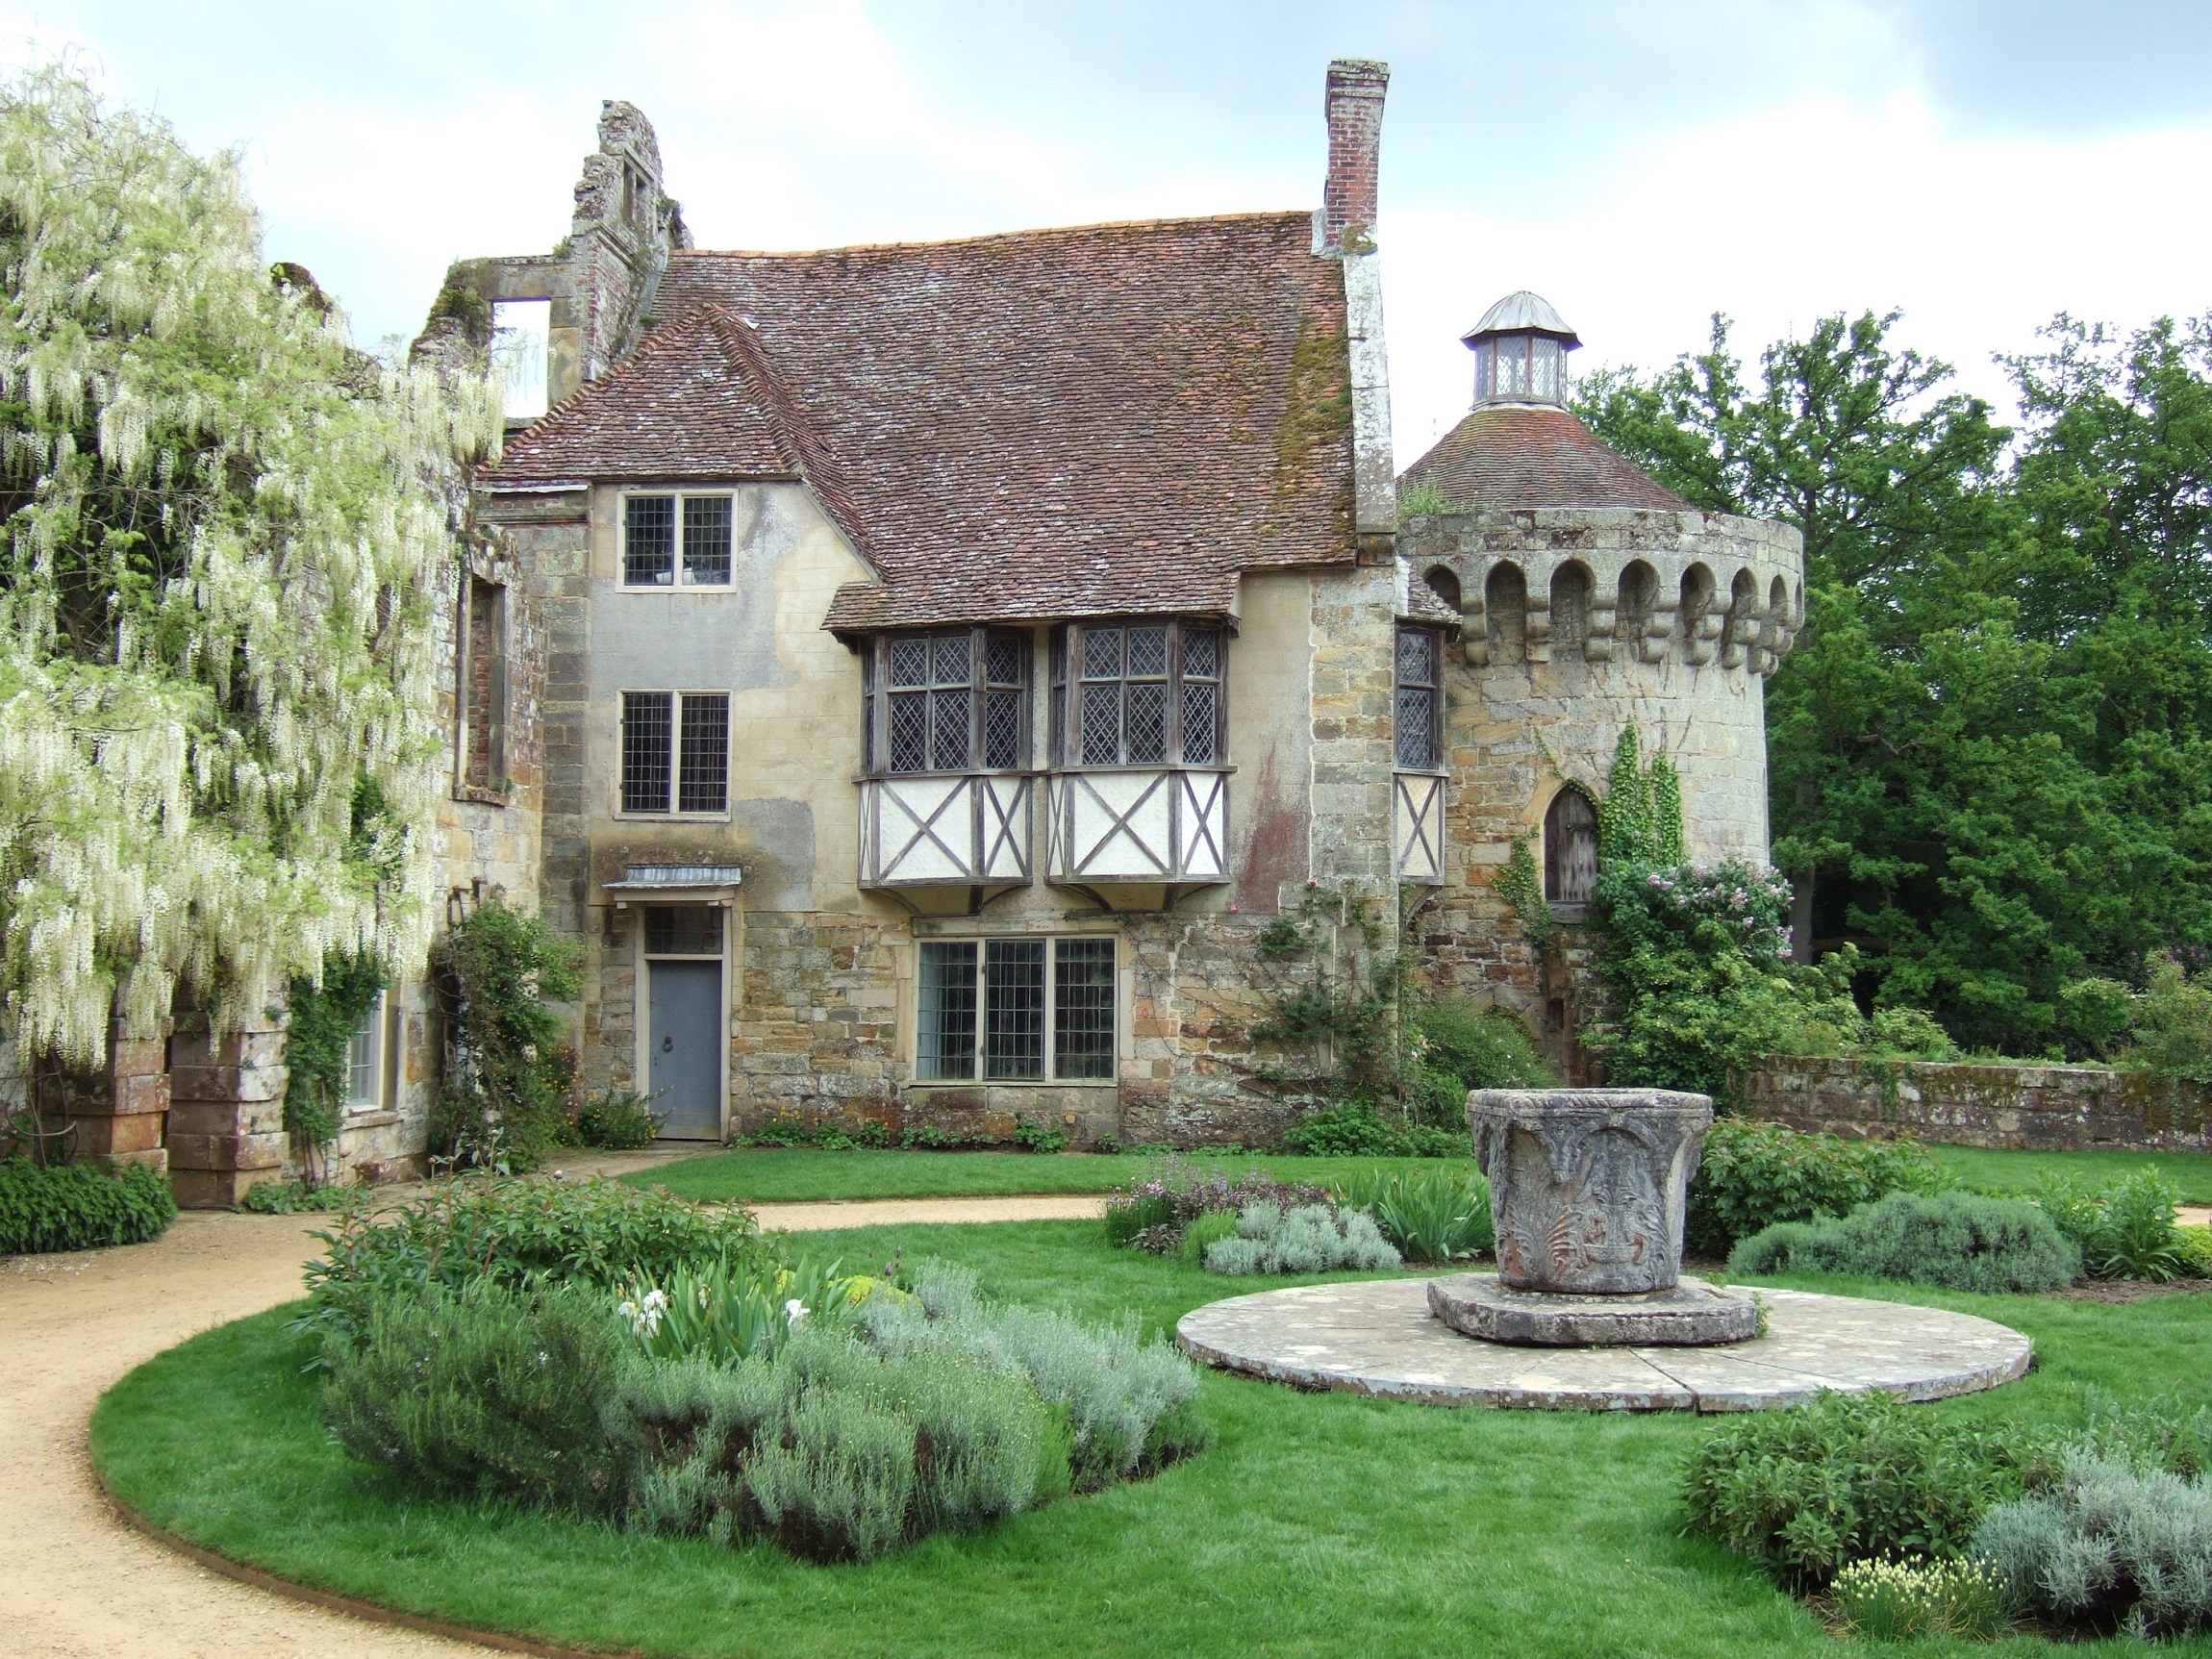
landscape, water, architecture, lawn, villa, mansion, lake, building, old, home, stone, tower, cottage, backyard, landmark, property, exterior, historic, garden, england, fortress, courtyard, public, famous, gardens, estate, yard, kent, manor house, country house, scotney castle, picturesque style